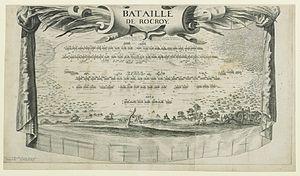
Estampe représentant la bataille de Rocroi (1643) (eau-forte pour la bataille
La bataille de Rocroi a lieu le 19 mai 1643 pendant la guerre de Trente Ans. Elle met aux prises l’armée des Flandres, armée espagnole commandée par Francisco de Melo, qui assiégeait Rocroi, et l’armée de Picardie, armée française menée par Louis de Bourbon, duc d'Enghien. C'est une importante victoire française, qui marque la fin de la suprématie militaire des tercios espagnols et le début du renversement de l'équilibre des forces en Europe.